Ace Kilroy

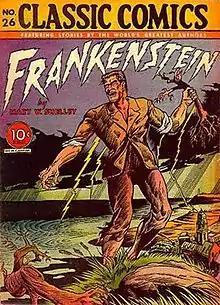
"Ace Kilroy" was inspired by classic comics and popular monster stories, such as "The Monster of Frankenstein".

"Ace Kilroy" draws its inspiration from newspaper adventure strips of the mid-20th century, such as "Dick Tracy", "Steve Canyon", "Buz Sawyer", and "Brenda Starr". The webcomic also incorporates the characters and settings from monster movies of the period, specifically the Universal monster films such as "Dracula" and "Frankenstein".